History of the Chicago Cubs

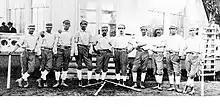
1870 Chicago White Stockings (later Cubs): (l-r) Ned Cuthbert, Fred Treacey, Charlie Hodes, Levi Meyerle, Ed Pinkham, Jimmy Wood, Bub McAtee, Bill Craver, Marshall King, Clipper Flynn

The success and fame won by the Brooklyn Atlantics, organized baseball's first true dynasty, and the Cincinnati Red Stockings (c. 1867–1870) baseball's first openly all-professional team, led to a minor explosion of other openly professional clubs by the late 1860s, each with the singular goal of defeating the Red Stockings, who had accumulated an unparalleled 89-game winning streak. It was common at the time for sportswriters to refer to teams by their uniform colors, and it happens that Chicago's club, which was officially known as The Chicago Base Ball Club, adopted white and were immediately tagged by reporters "White Stockings" (or occasionally "Whites"). On April 29, 1870, the Chicago White Stockings played their first game against the Union Club of St. Louis, and soundly defeated the Unions 7–1. The White Stockings divided their games between their downtown practice field, Ogden Park, and a larger facility set up at Dexter Park where they hosted games expected to draw larger crowds.